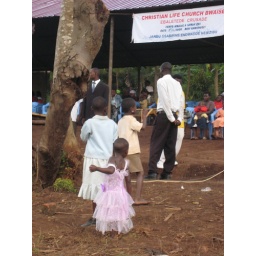
I thought this little girl was so cute running around is her pretty dress.